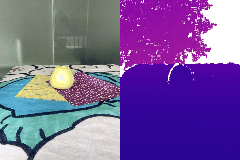
Label: apple